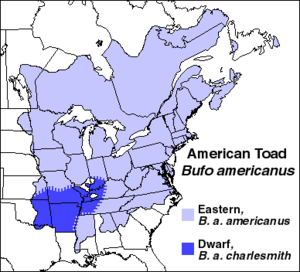
Anaxyrus americanus, le Crapaud d'Amérique, est une espèce d'amphibiens de la famille des Bufonidae.